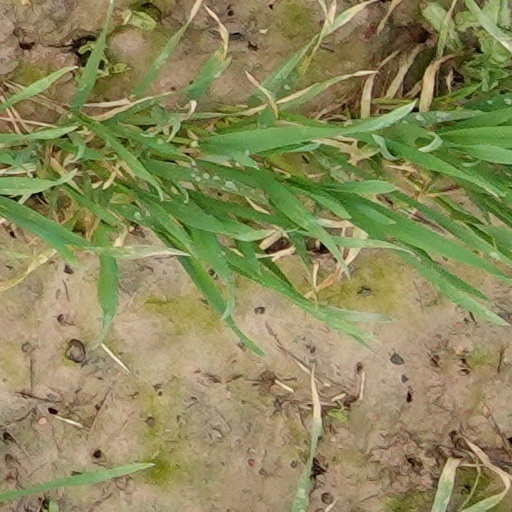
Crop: wheat